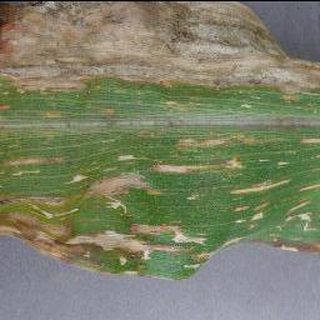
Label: corn_cercospora_leaf_spot